Newburgh F.C.

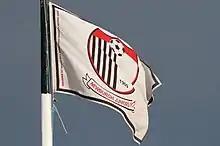
Newburgh FC flag

Newburgh Football Club are a Scottish football club based in Newburgh, Fife. Their home ground is East Shore Park. The club was founded as Tayside Albion in 1887, changed their name to Newburgh West End in 1910, and assumed their current name in 1935. Team colours are black and white.